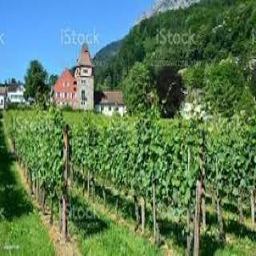
Red House